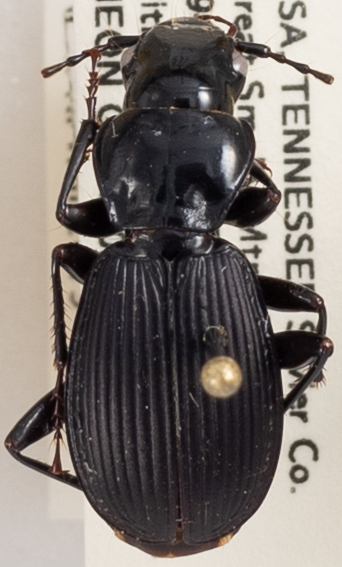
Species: Pterostichus moestus
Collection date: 2018-09-18
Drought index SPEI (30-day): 2.01
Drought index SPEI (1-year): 1.25
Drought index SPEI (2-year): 0.694